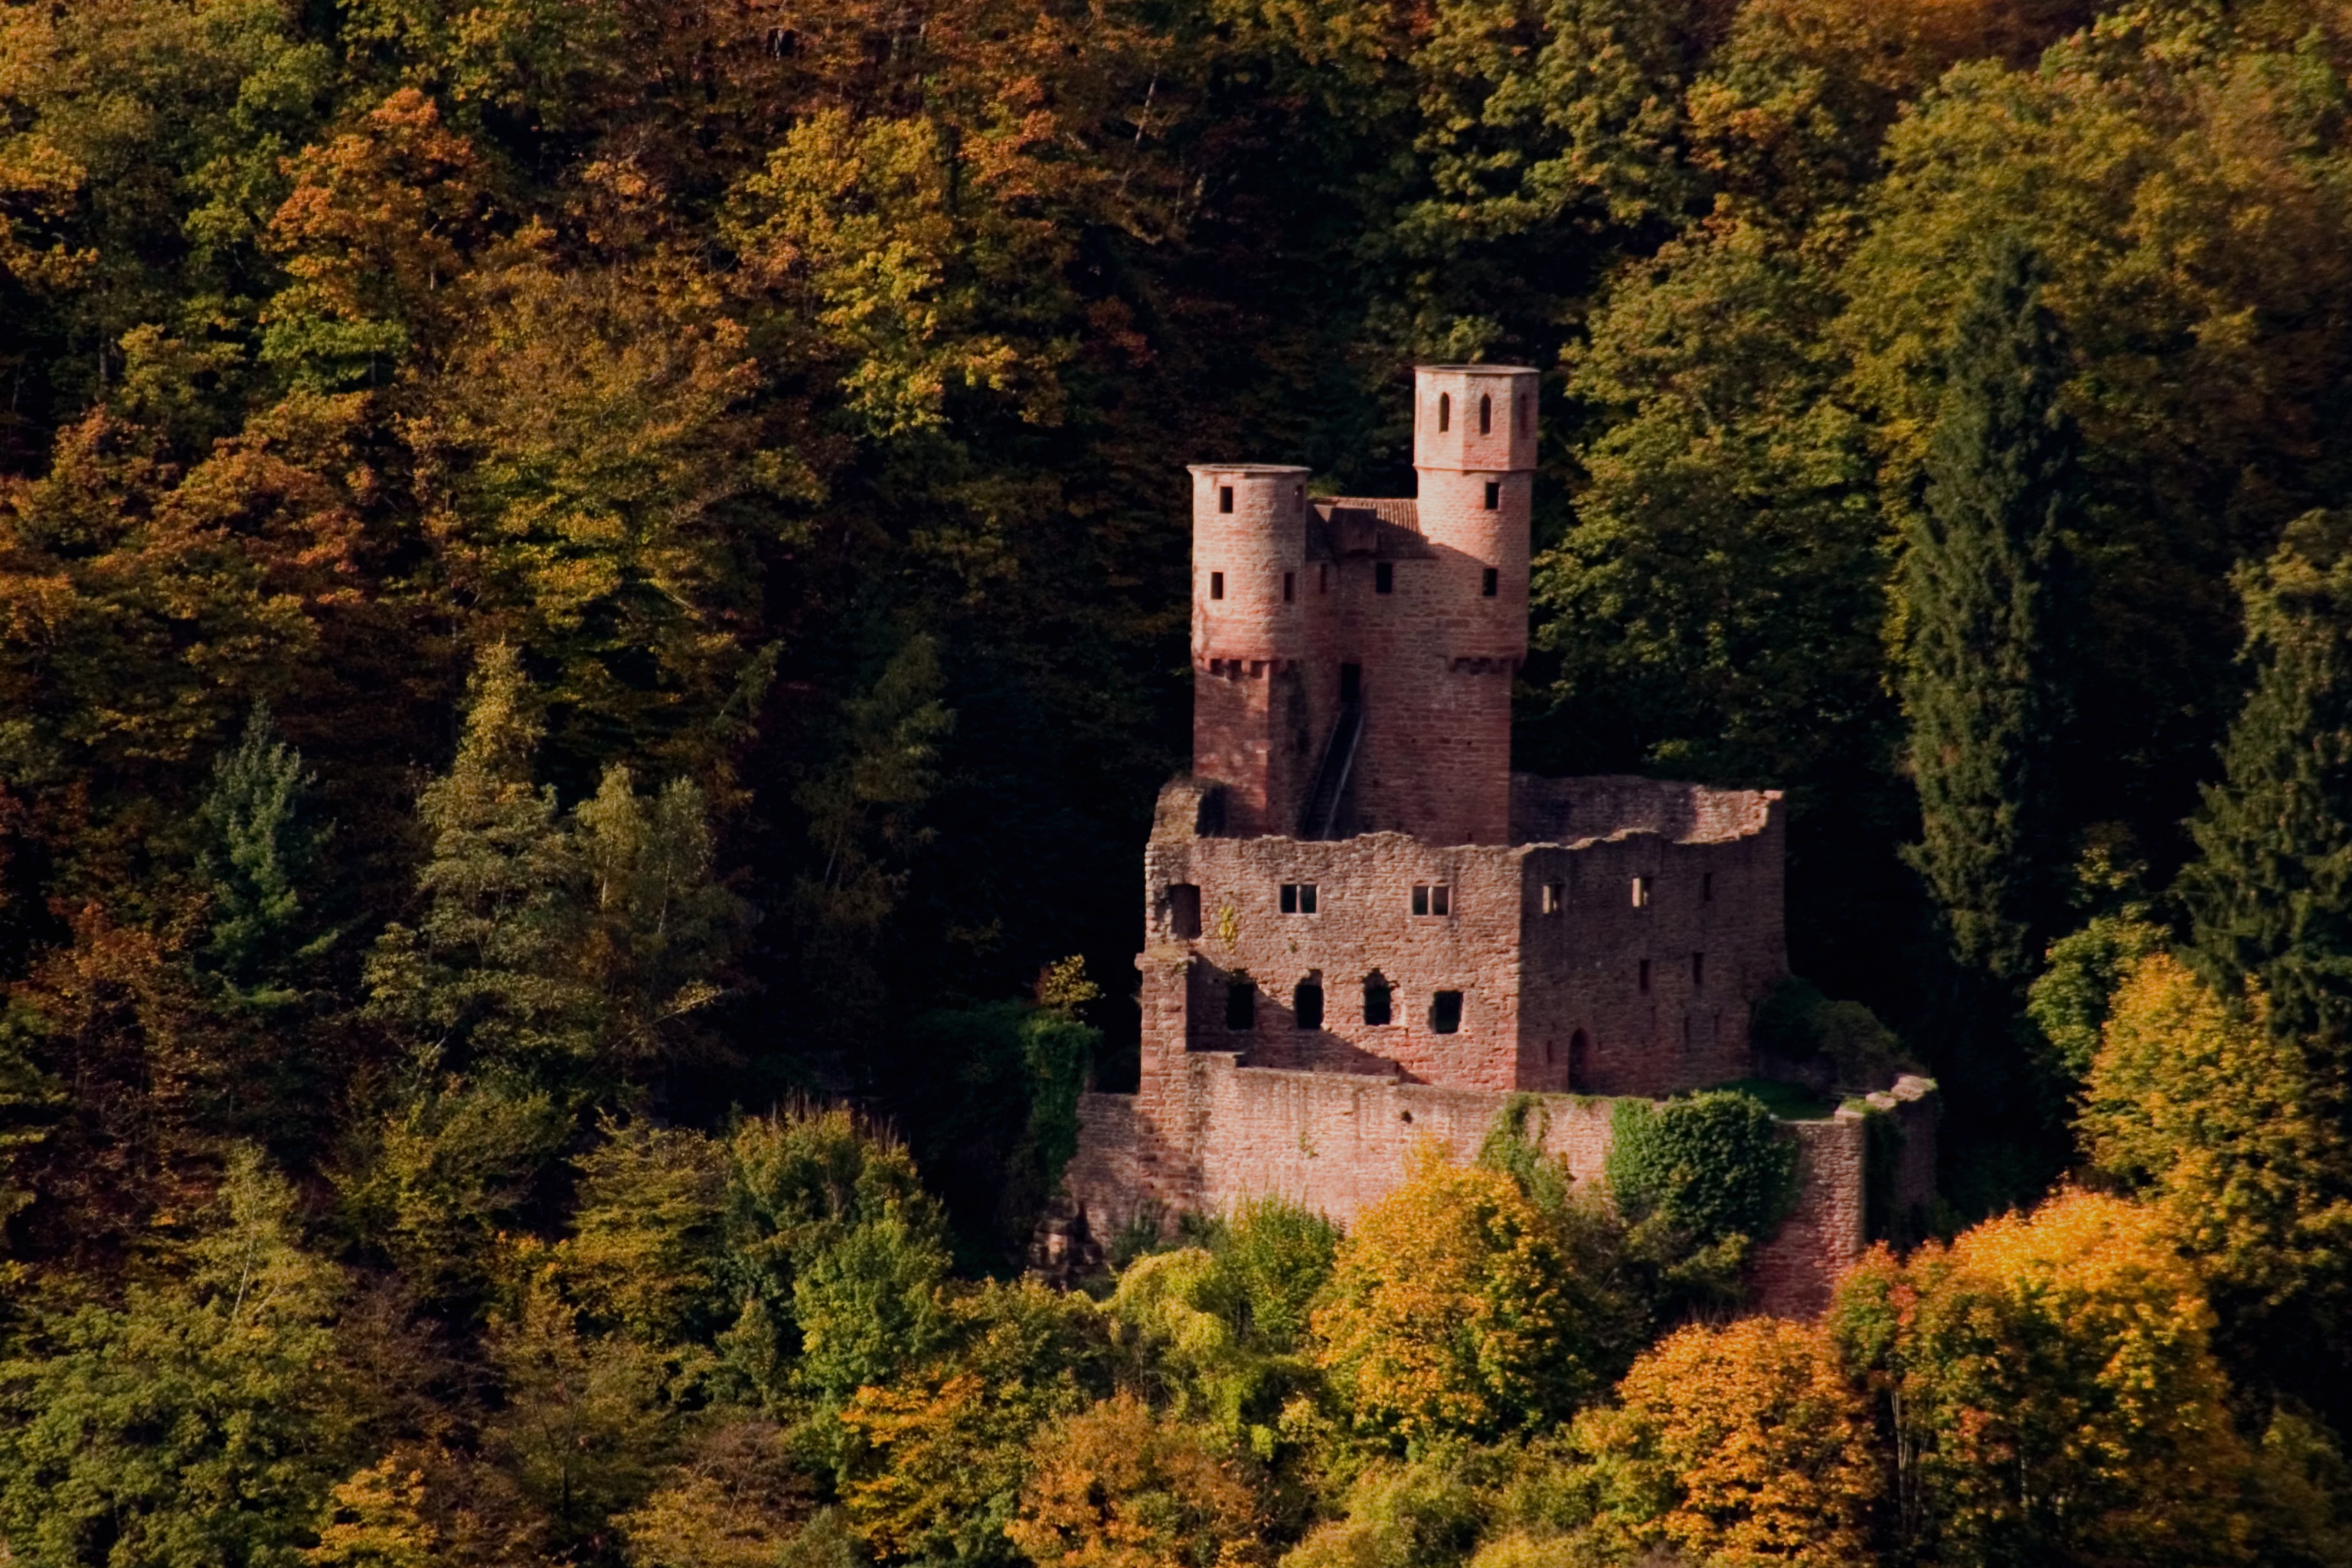
tree, leaf, building, chateau, autumn, castle, ruin, season, towers, monastery, germany, estate, keep, middle ages, neckar, rural area, knight's castle, swallow's nest